Maggie and the Pirate

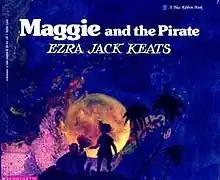

Maggie and the Pirate is a 1979 children's picture book by American author and illustrator Ezra Jack Keats.